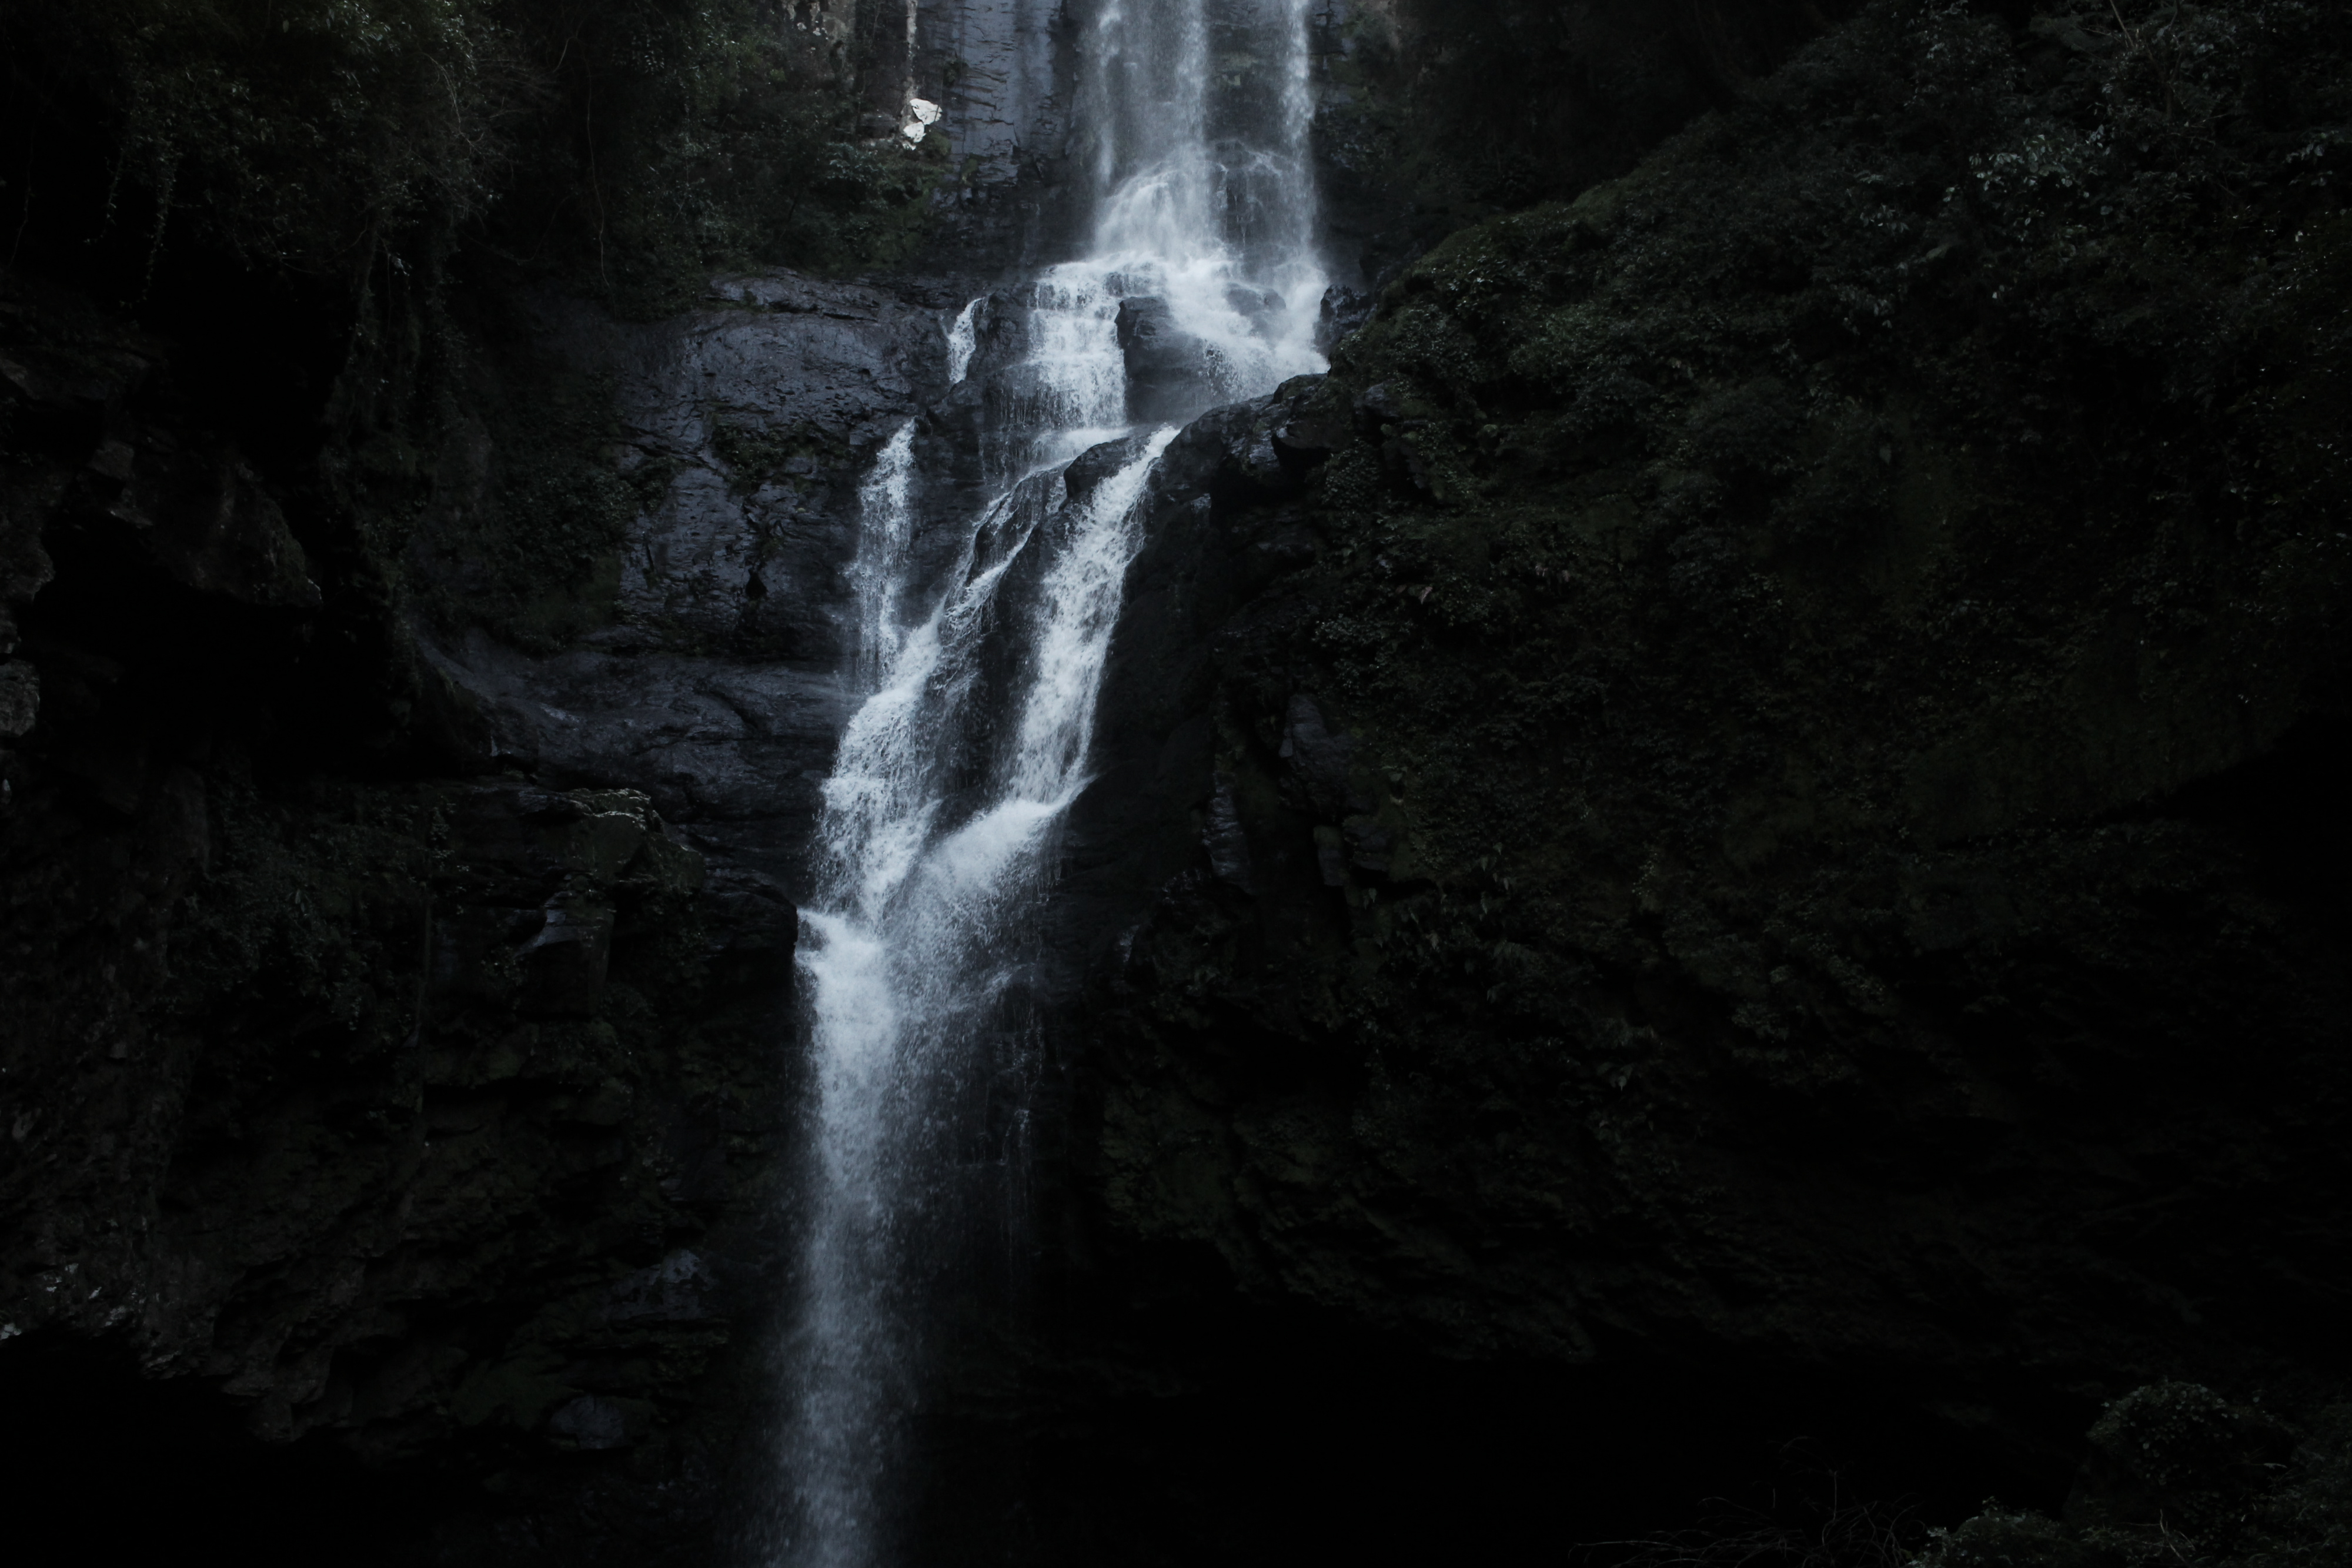
water, nature, forest, rock, waterfall, black and white, formation, stream, darkness, monochrome, body of water, water feature, monochrome photography